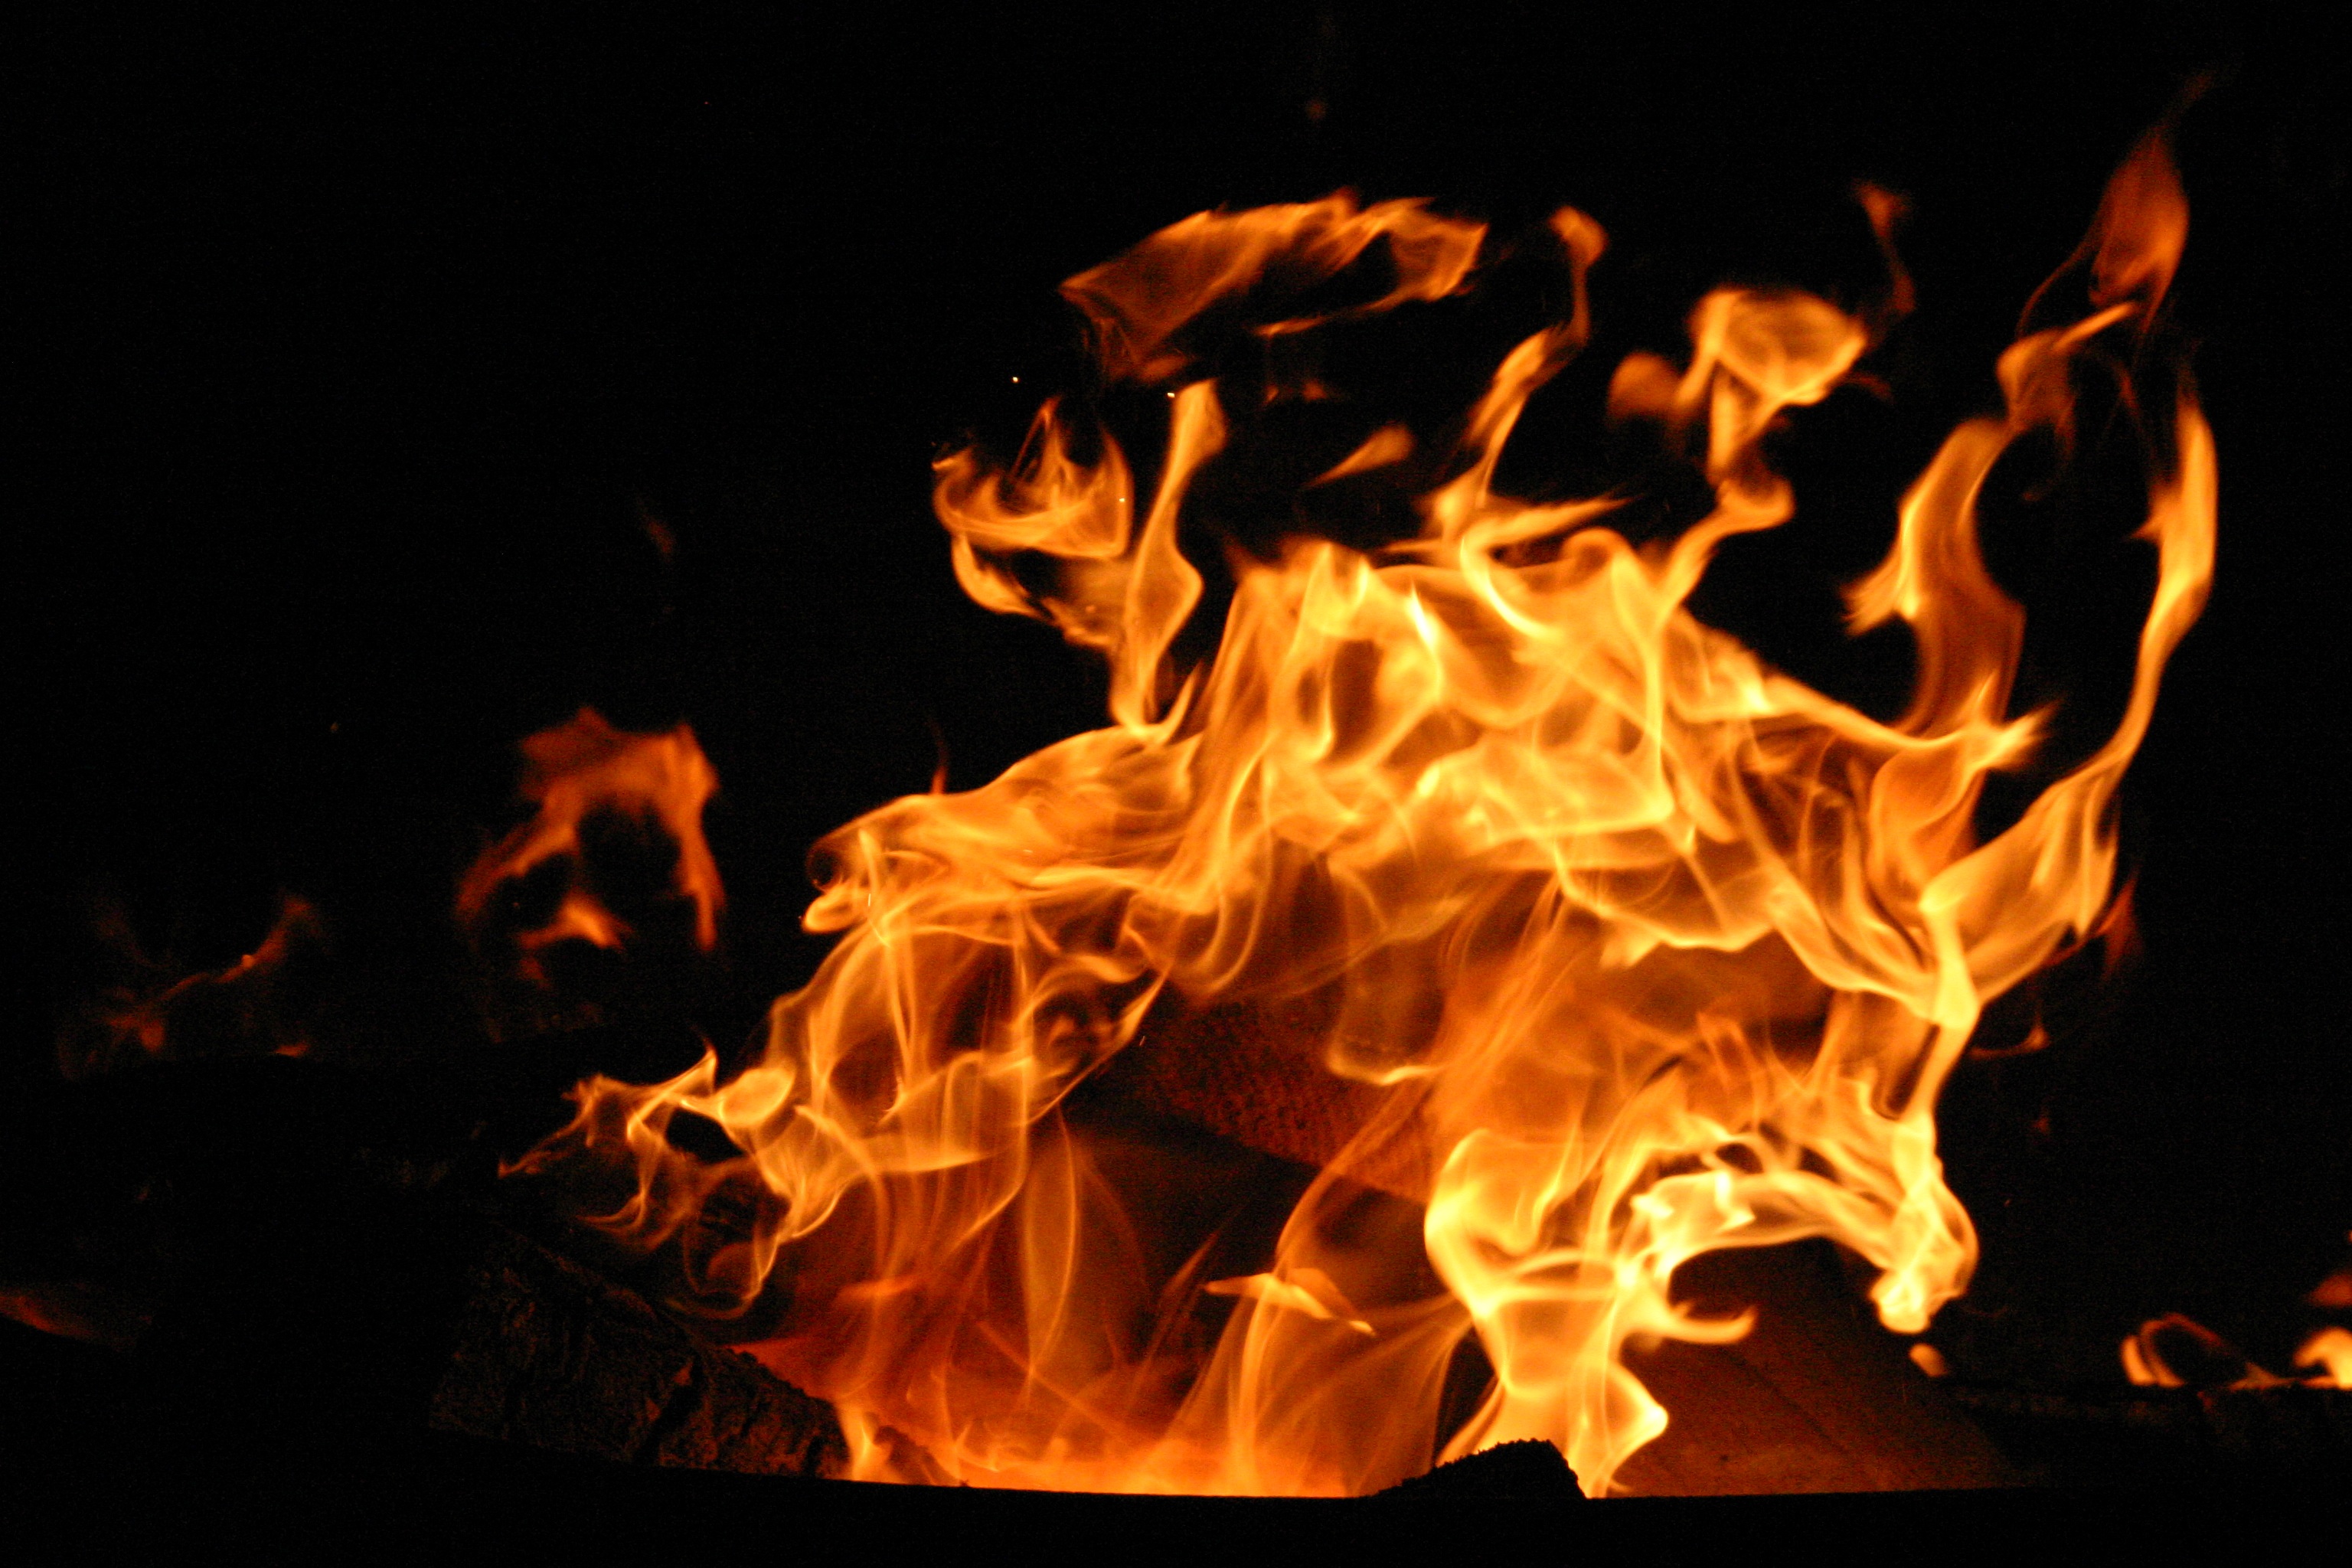
wood, warm, adventure, flame, fire, romance, fireplace, campfire, lighting, barbecue, bonfire, heat, burn, bright, blaze, mood, walpurgis fixed, wood for the fireplace